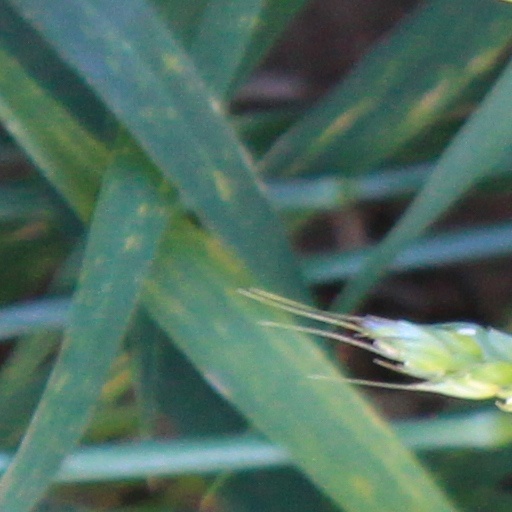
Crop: wheat